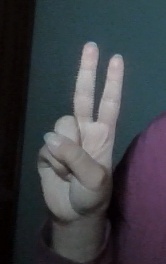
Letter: taa